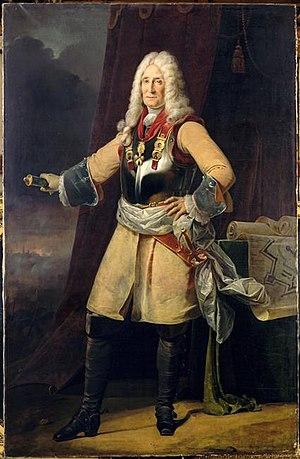
Claude François Bidal d&#39
Claude François Bidal, 1ᵉʳ marquis d'Asfeld, né à Paris le 2 juillet 1665 et mort à Paris le 7 mars 1743, est un militaire et gentilhomme français des XVIIᵉ et XVIIIᵉ siècles. Il sert sous le règne de Louis XIV, pendant la Régence et sous Louis XV et termine sa carrière militaire avec la dignité de maréchal de France, commandeur de l'ordre de Saint-Louis et chevalier de la Toison d'or. Spécialiste de la guerre de siège, dans l'attaque et la défense des places, il est l'émule et le successeur de Vauban.
Cette page recense, par règne ou mandat politique, les personnalités élevées à la dignité de maréchal de France, grand office de la couronne de France, leur portrait et leurs armoiries.
Henri-Frédéric Schopin, né à Lübeck le 12 juin 1804 et mort à Montigny-sur-Loing le 21 octobre 1880, est un peintre français.